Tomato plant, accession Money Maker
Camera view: tilt-top (135 deg); turntable rotation: 210 degrees
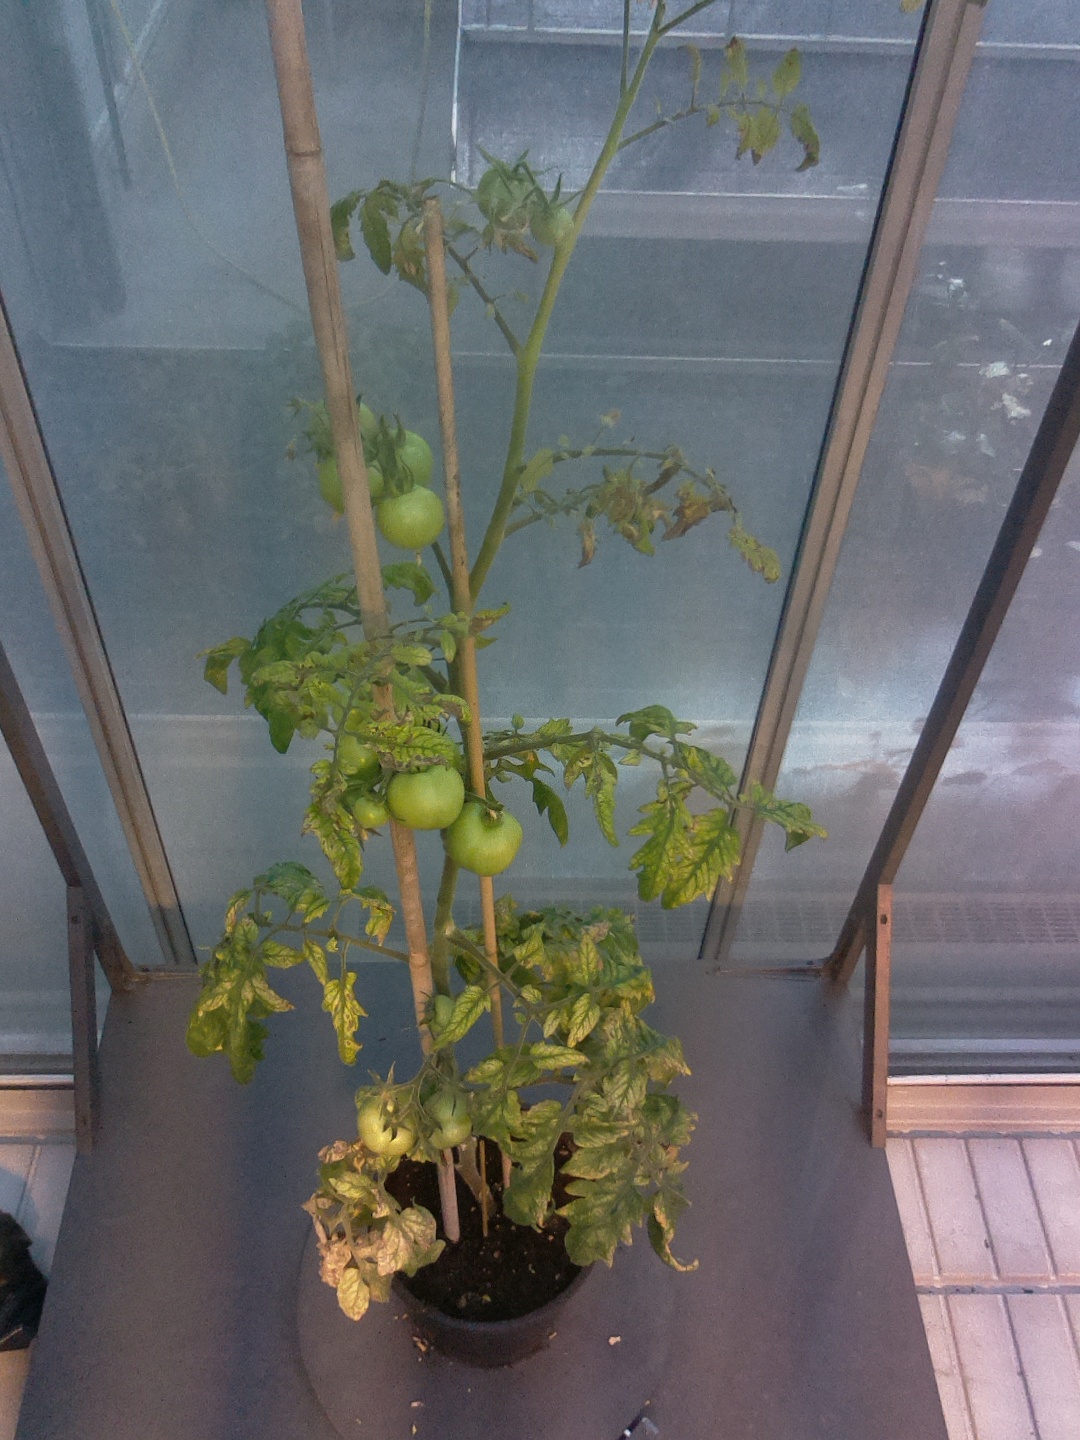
BBCH growth stage 76: 60%-70% of final fruit size